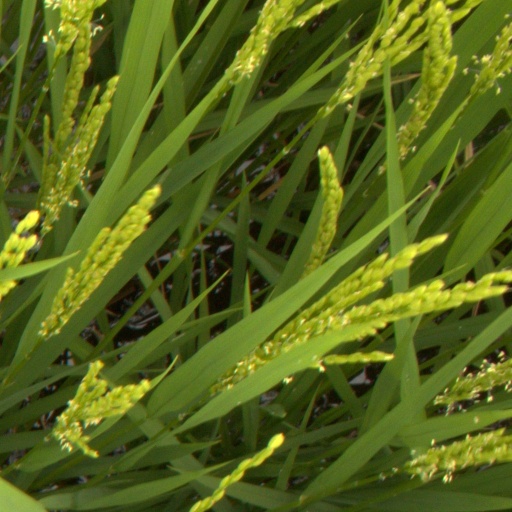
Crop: rice